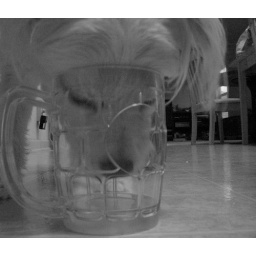
dog in cup